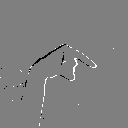
ASL letter: q